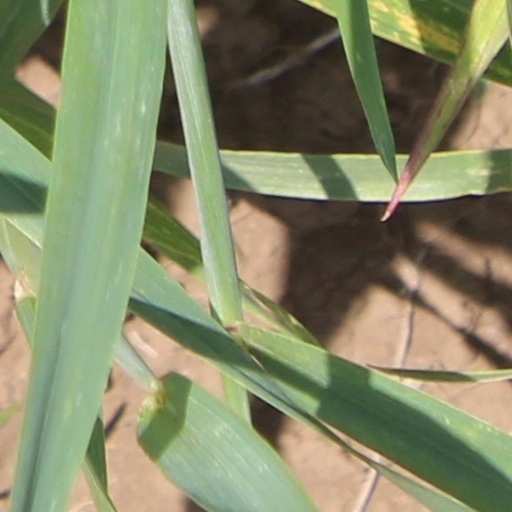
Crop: wheat